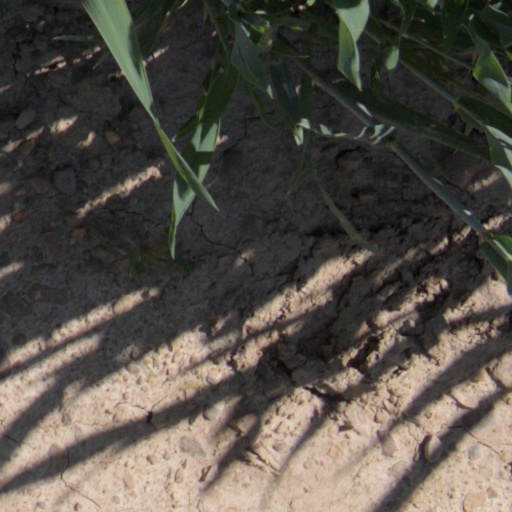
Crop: wheat